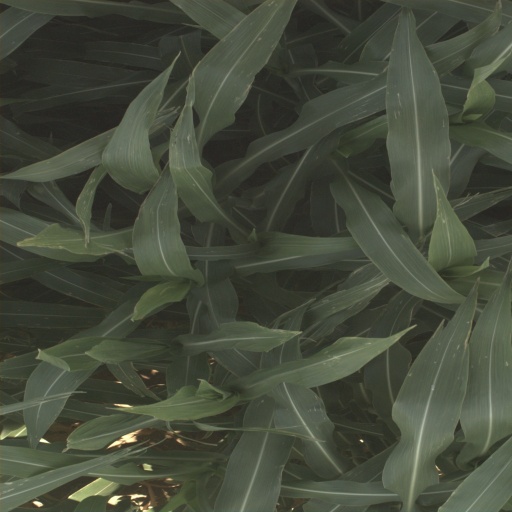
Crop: sorghum